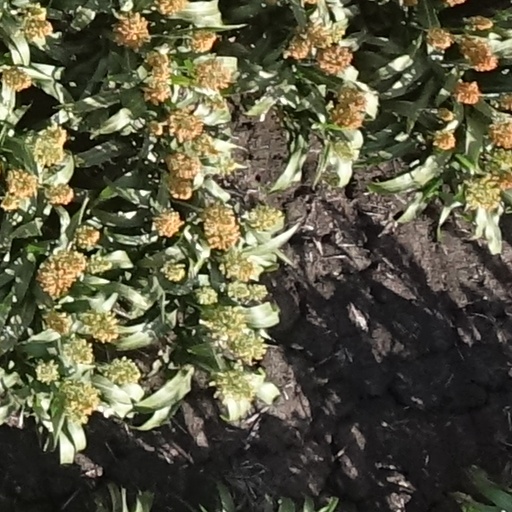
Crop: sorghum